Culture of the Ming dynasty

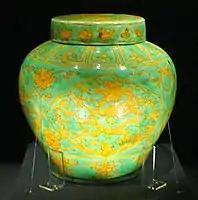
Porcelain vase from the Wanli era (1573–1620), Palace Museum, Beijing

During the early Ming period, there was a tendency among literati to imitate old patterns. This is evident in the works of authors such as Song Lian, Liu Ji, Yang Shiqi, and many other officials and scholars who are classified as "followers of old literature" ("guwen pai"). From the 14th to the 16th century, the literary language used by these writers took on a more bookish tone, with the authors incorporating phrases from classical books and limiting the use of colloquial language. One notable novelist during this time was Qu You (1341–1427), known for his short story collection, "New Stories to Trim the Lamp By". The form of the short stories was based on the Tang "chuanqi", and the author incorporated traditional folklore motifs. This collection gained widespread popularity and elevated the short story with supernatural elements to an artistic genre. However, it faced criticism from Confucian moralists who deemed it as "useless stories" due to its focus on the miraculous and supernatural, and sometimes even political themes. Despite this, it also gained significant popularity in Japan, Korea, and Vietnam, where it became the defining work of the short story genre. Following Qu You's work, Li Zhen (1376–1452) continued the tradition with his work, "More Stories Written While Trimming the Lamp" ("Jiandeng Yuhua"), in which he reworked traditional plots. The genre continued to thrive in the following decades, with Shao Jingchan following in the footsteps of Qu You at the end of the 16th century.